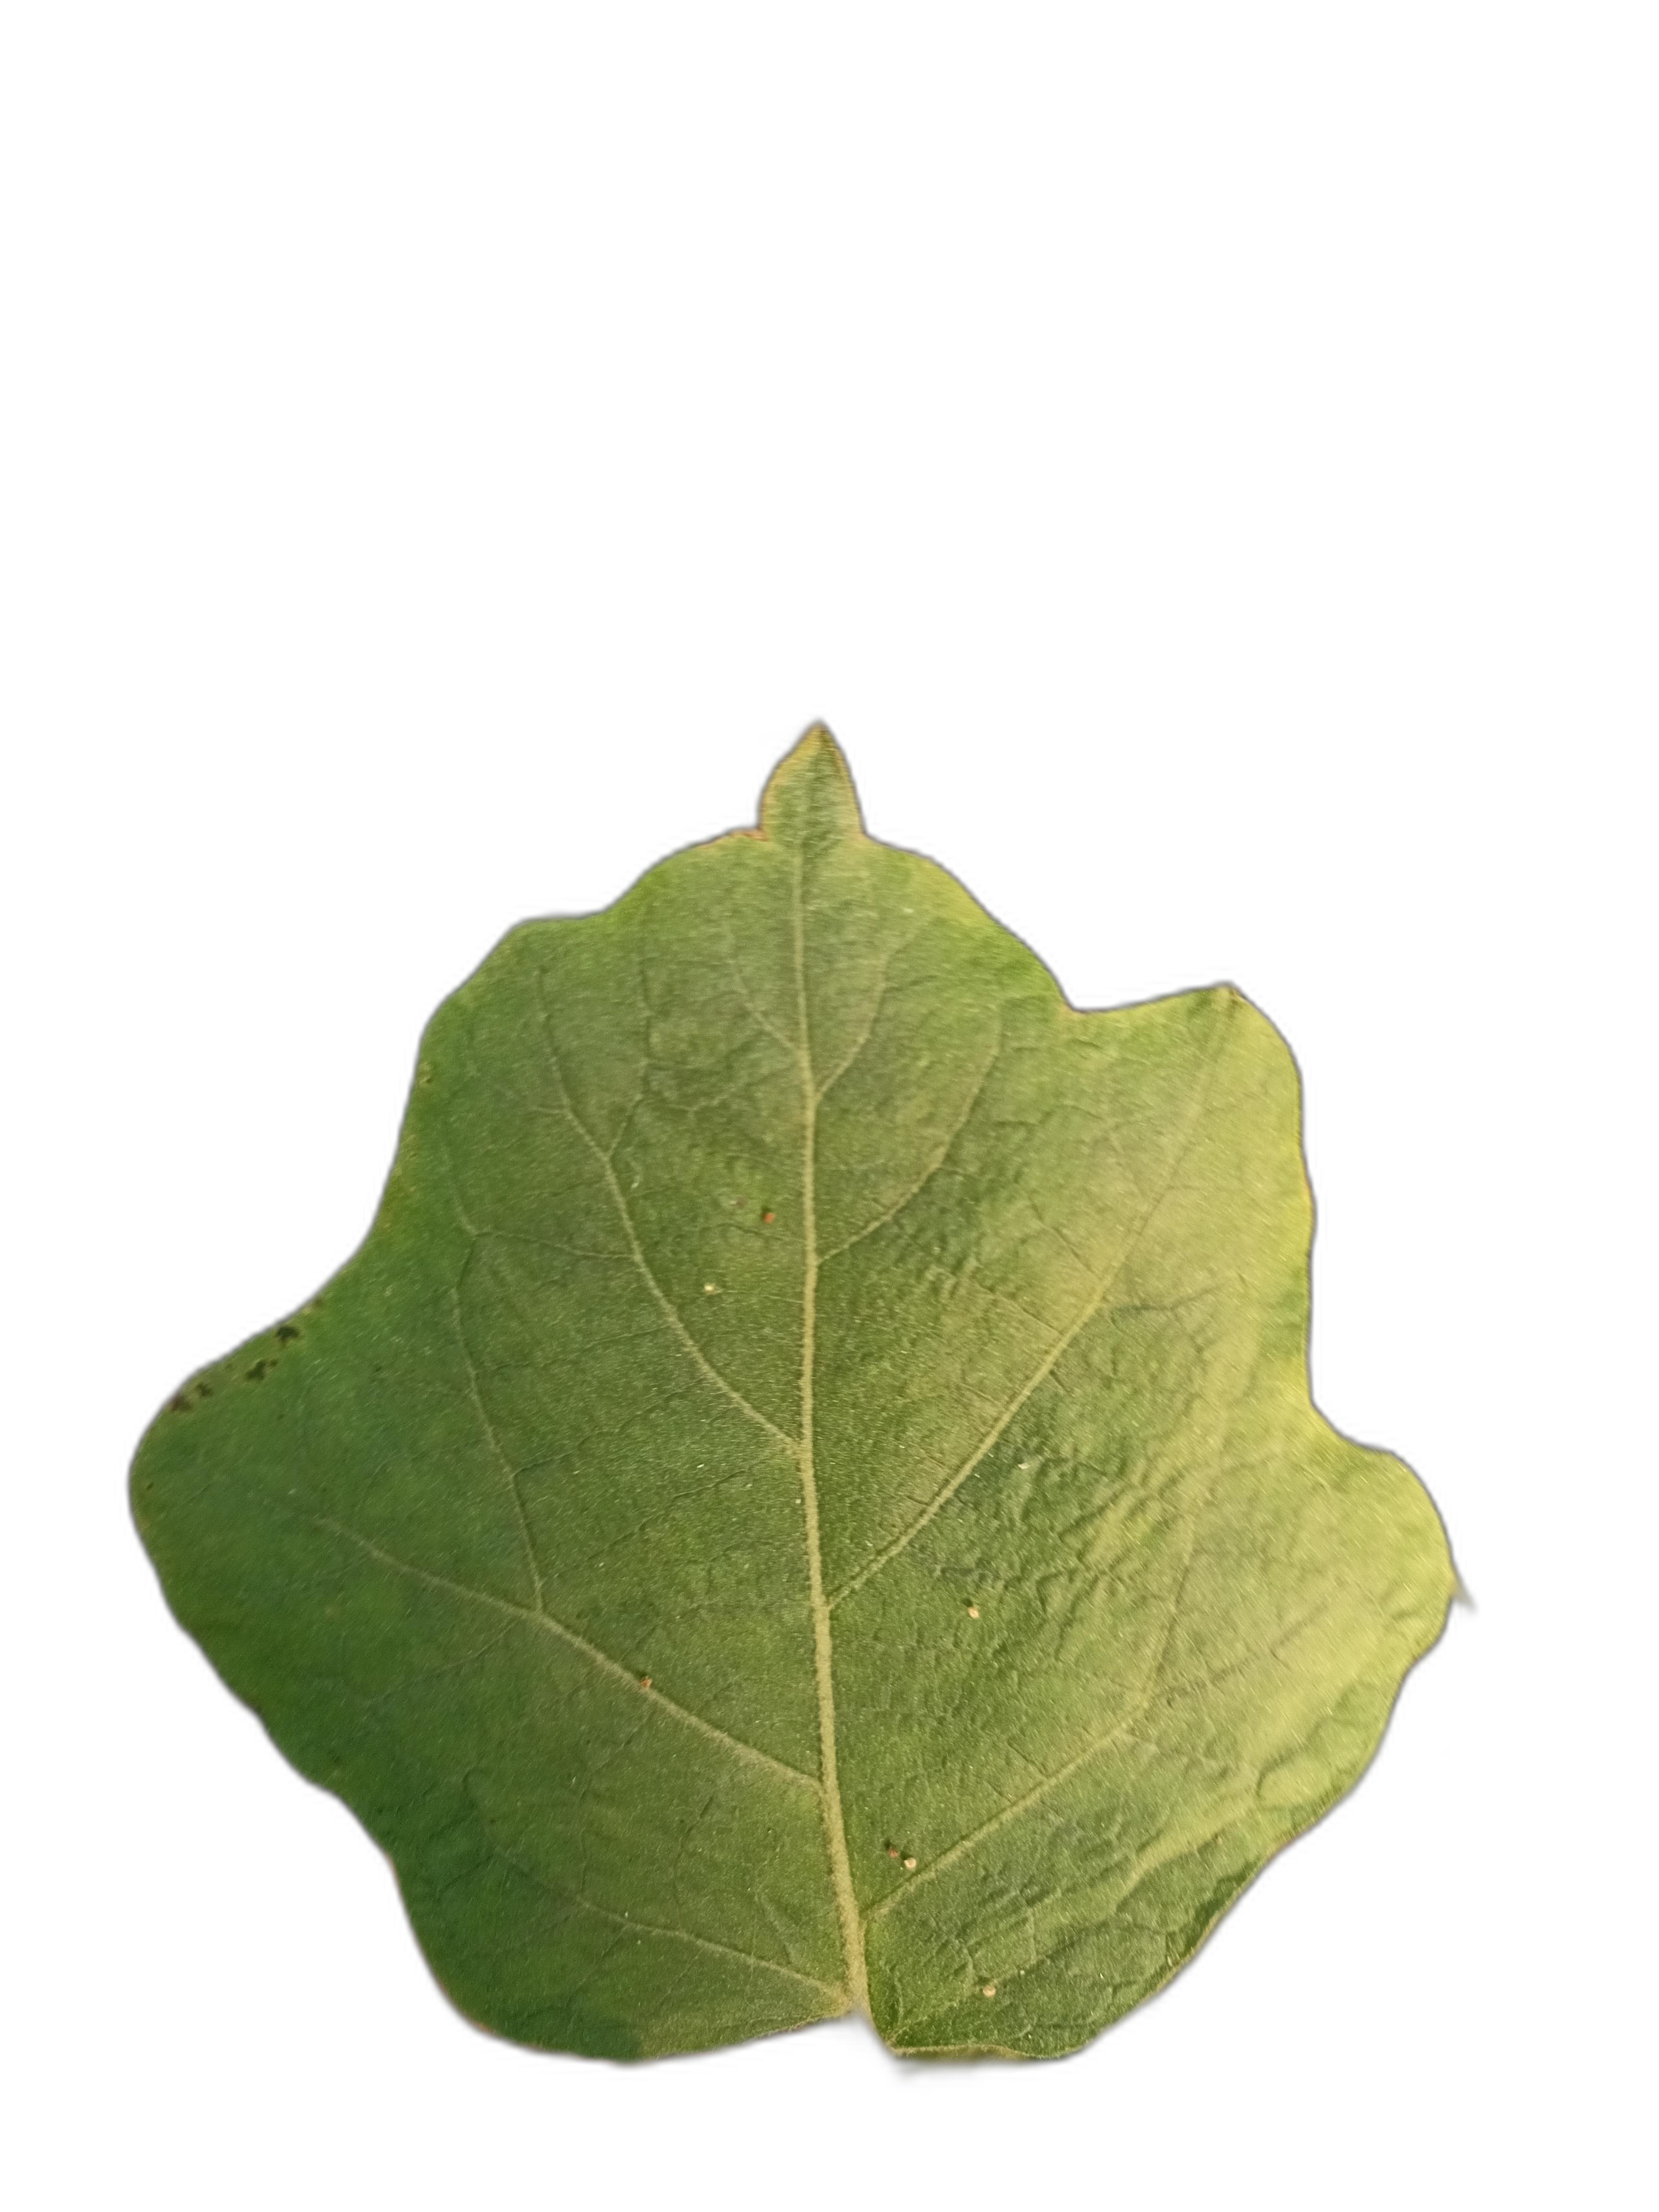
Label: Healthy Leaf